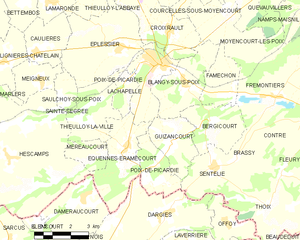
Carte des communes françaises Poix-de-Picardie